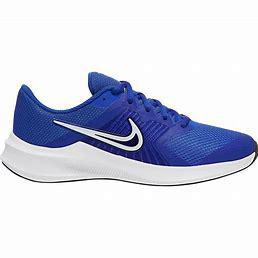
Brand: Nike
Model: Downshifter 11